Vladimir Boisa

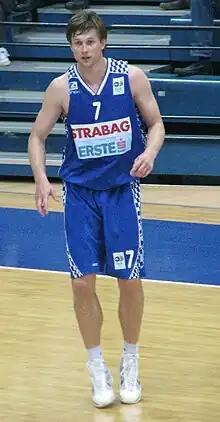
Boisa playing for Zadar

Vladimir Boisa or Vladimer Boisa (born July 4, 1981) is a Georgian former professional basketball player. Since 2013 he is the vice-president of Georgian Basketball Federation.